Bagby Hot Springs

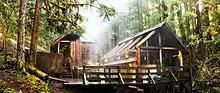
The two large bathing decks at Bagby Hot Springs.

There is no road to Bagby Hot Springs, so visitors must hike a trail from a Forest Service parking area. It is a relatively easy hike, with only a gain in elevation. The trail is maintained by the Forest Service and volunteers from the Northwest Forest Conservancy.